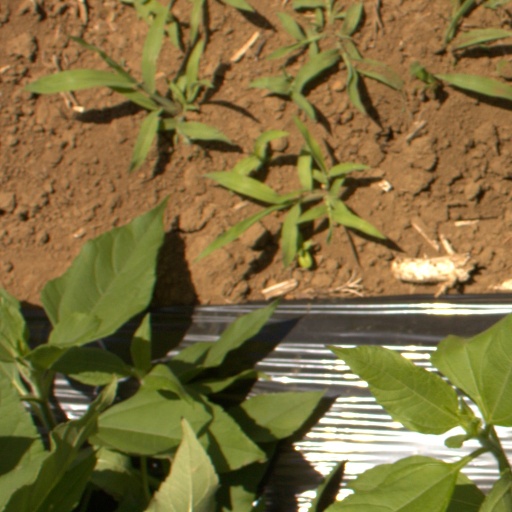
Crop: Jerusalem artichoke